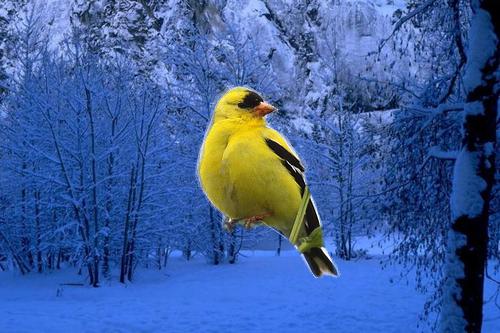
Bird species: American_Goldfinch
Bird type: landbird
Background: land